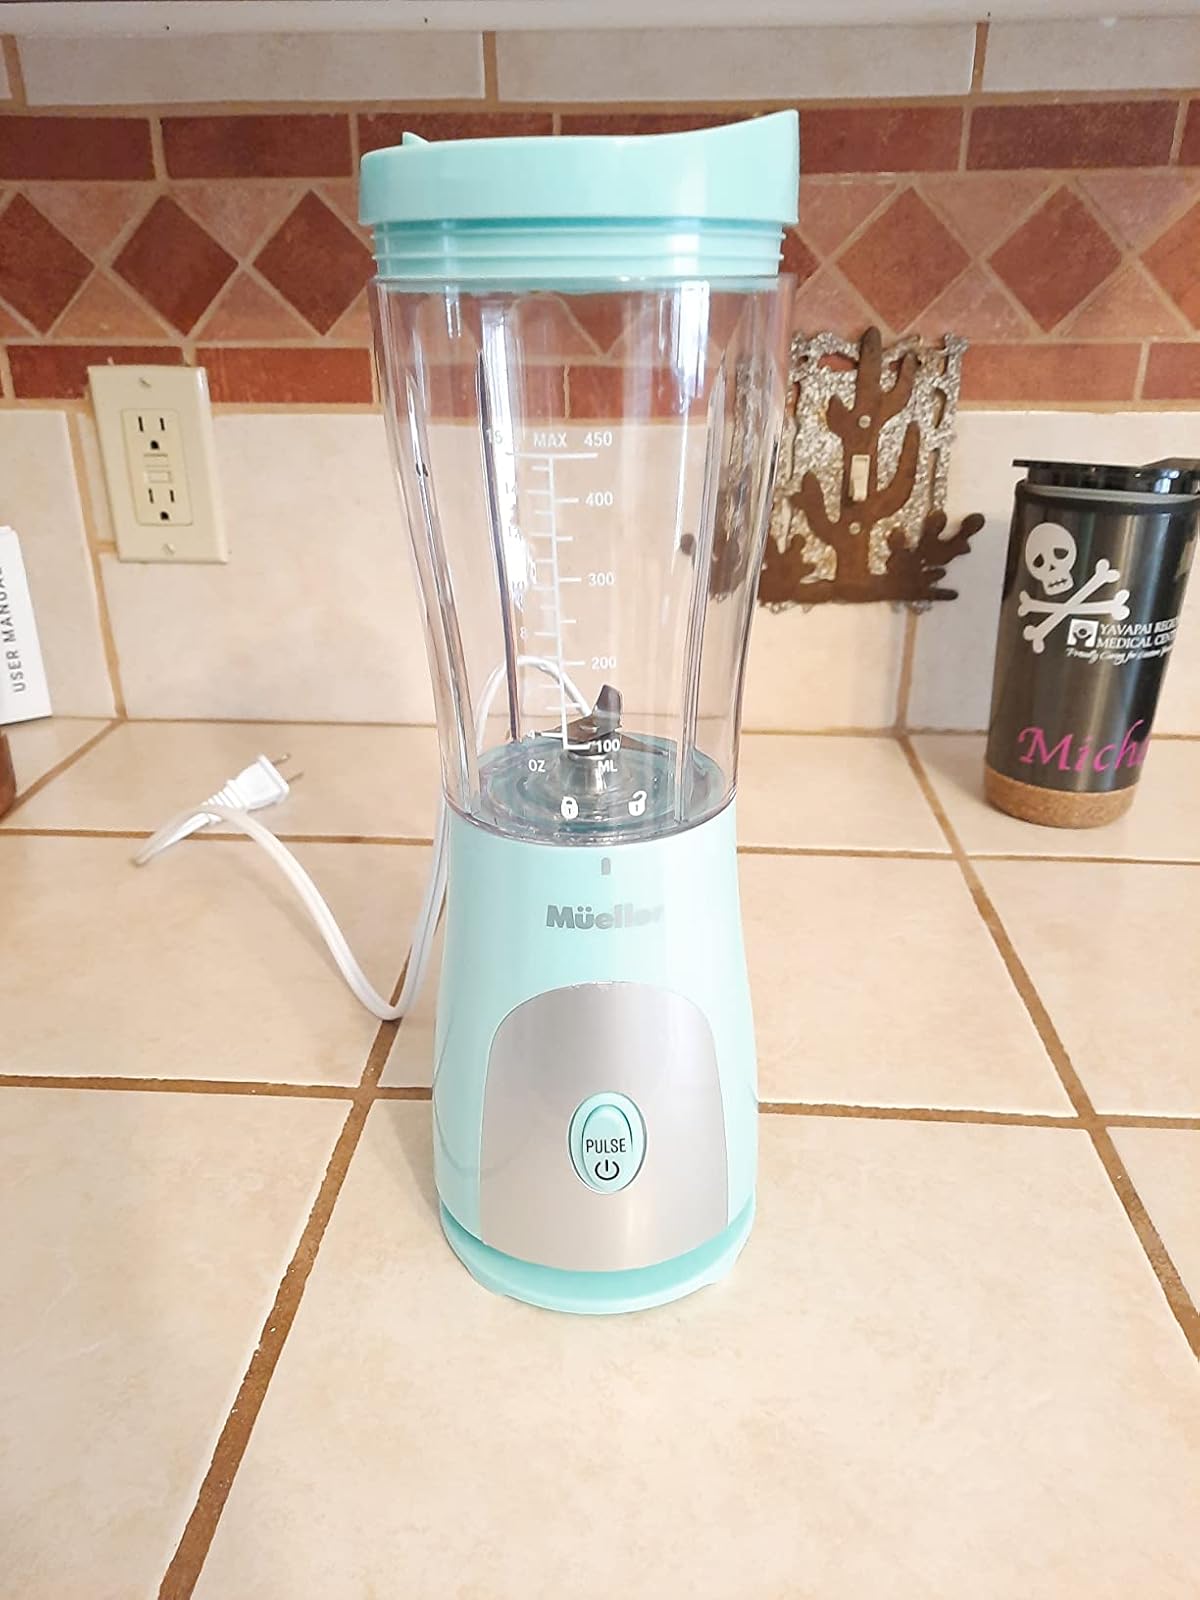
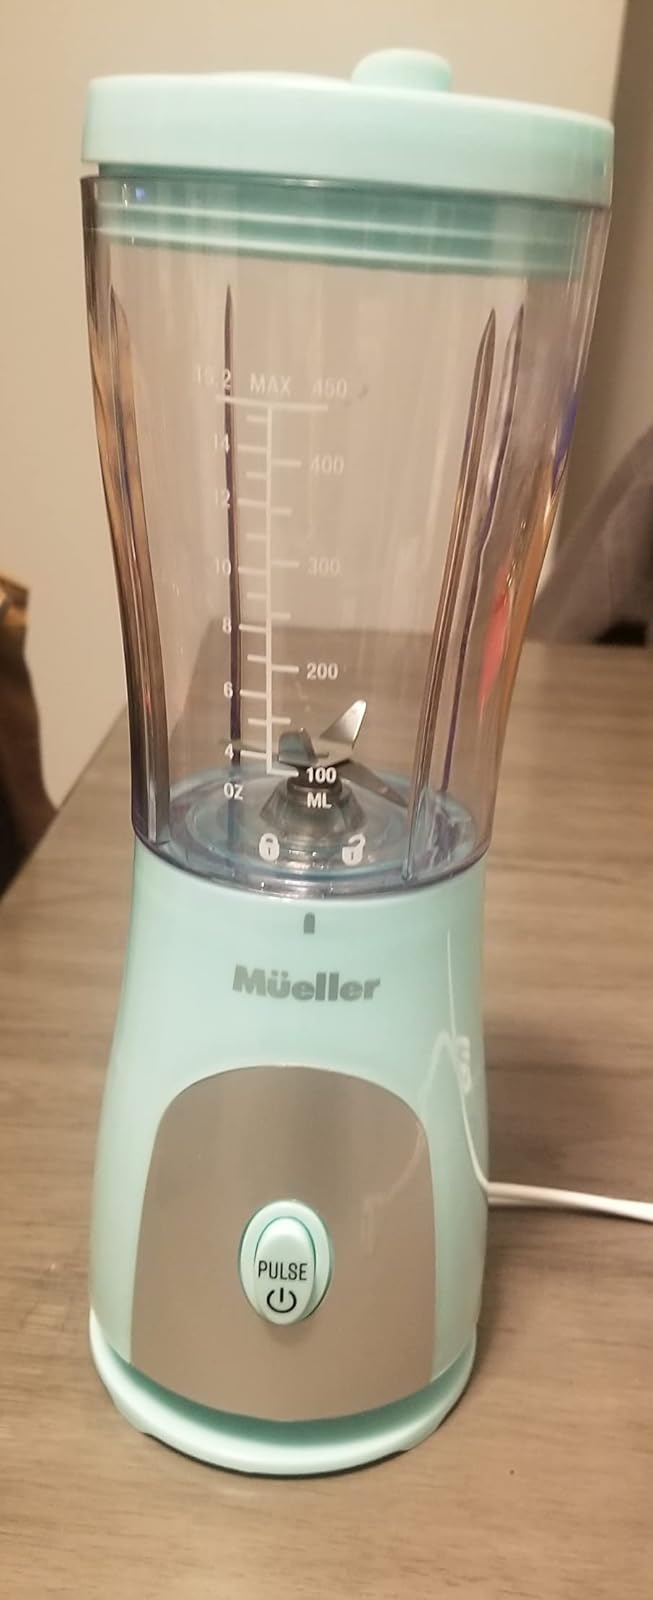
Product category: items_blender
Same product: yes